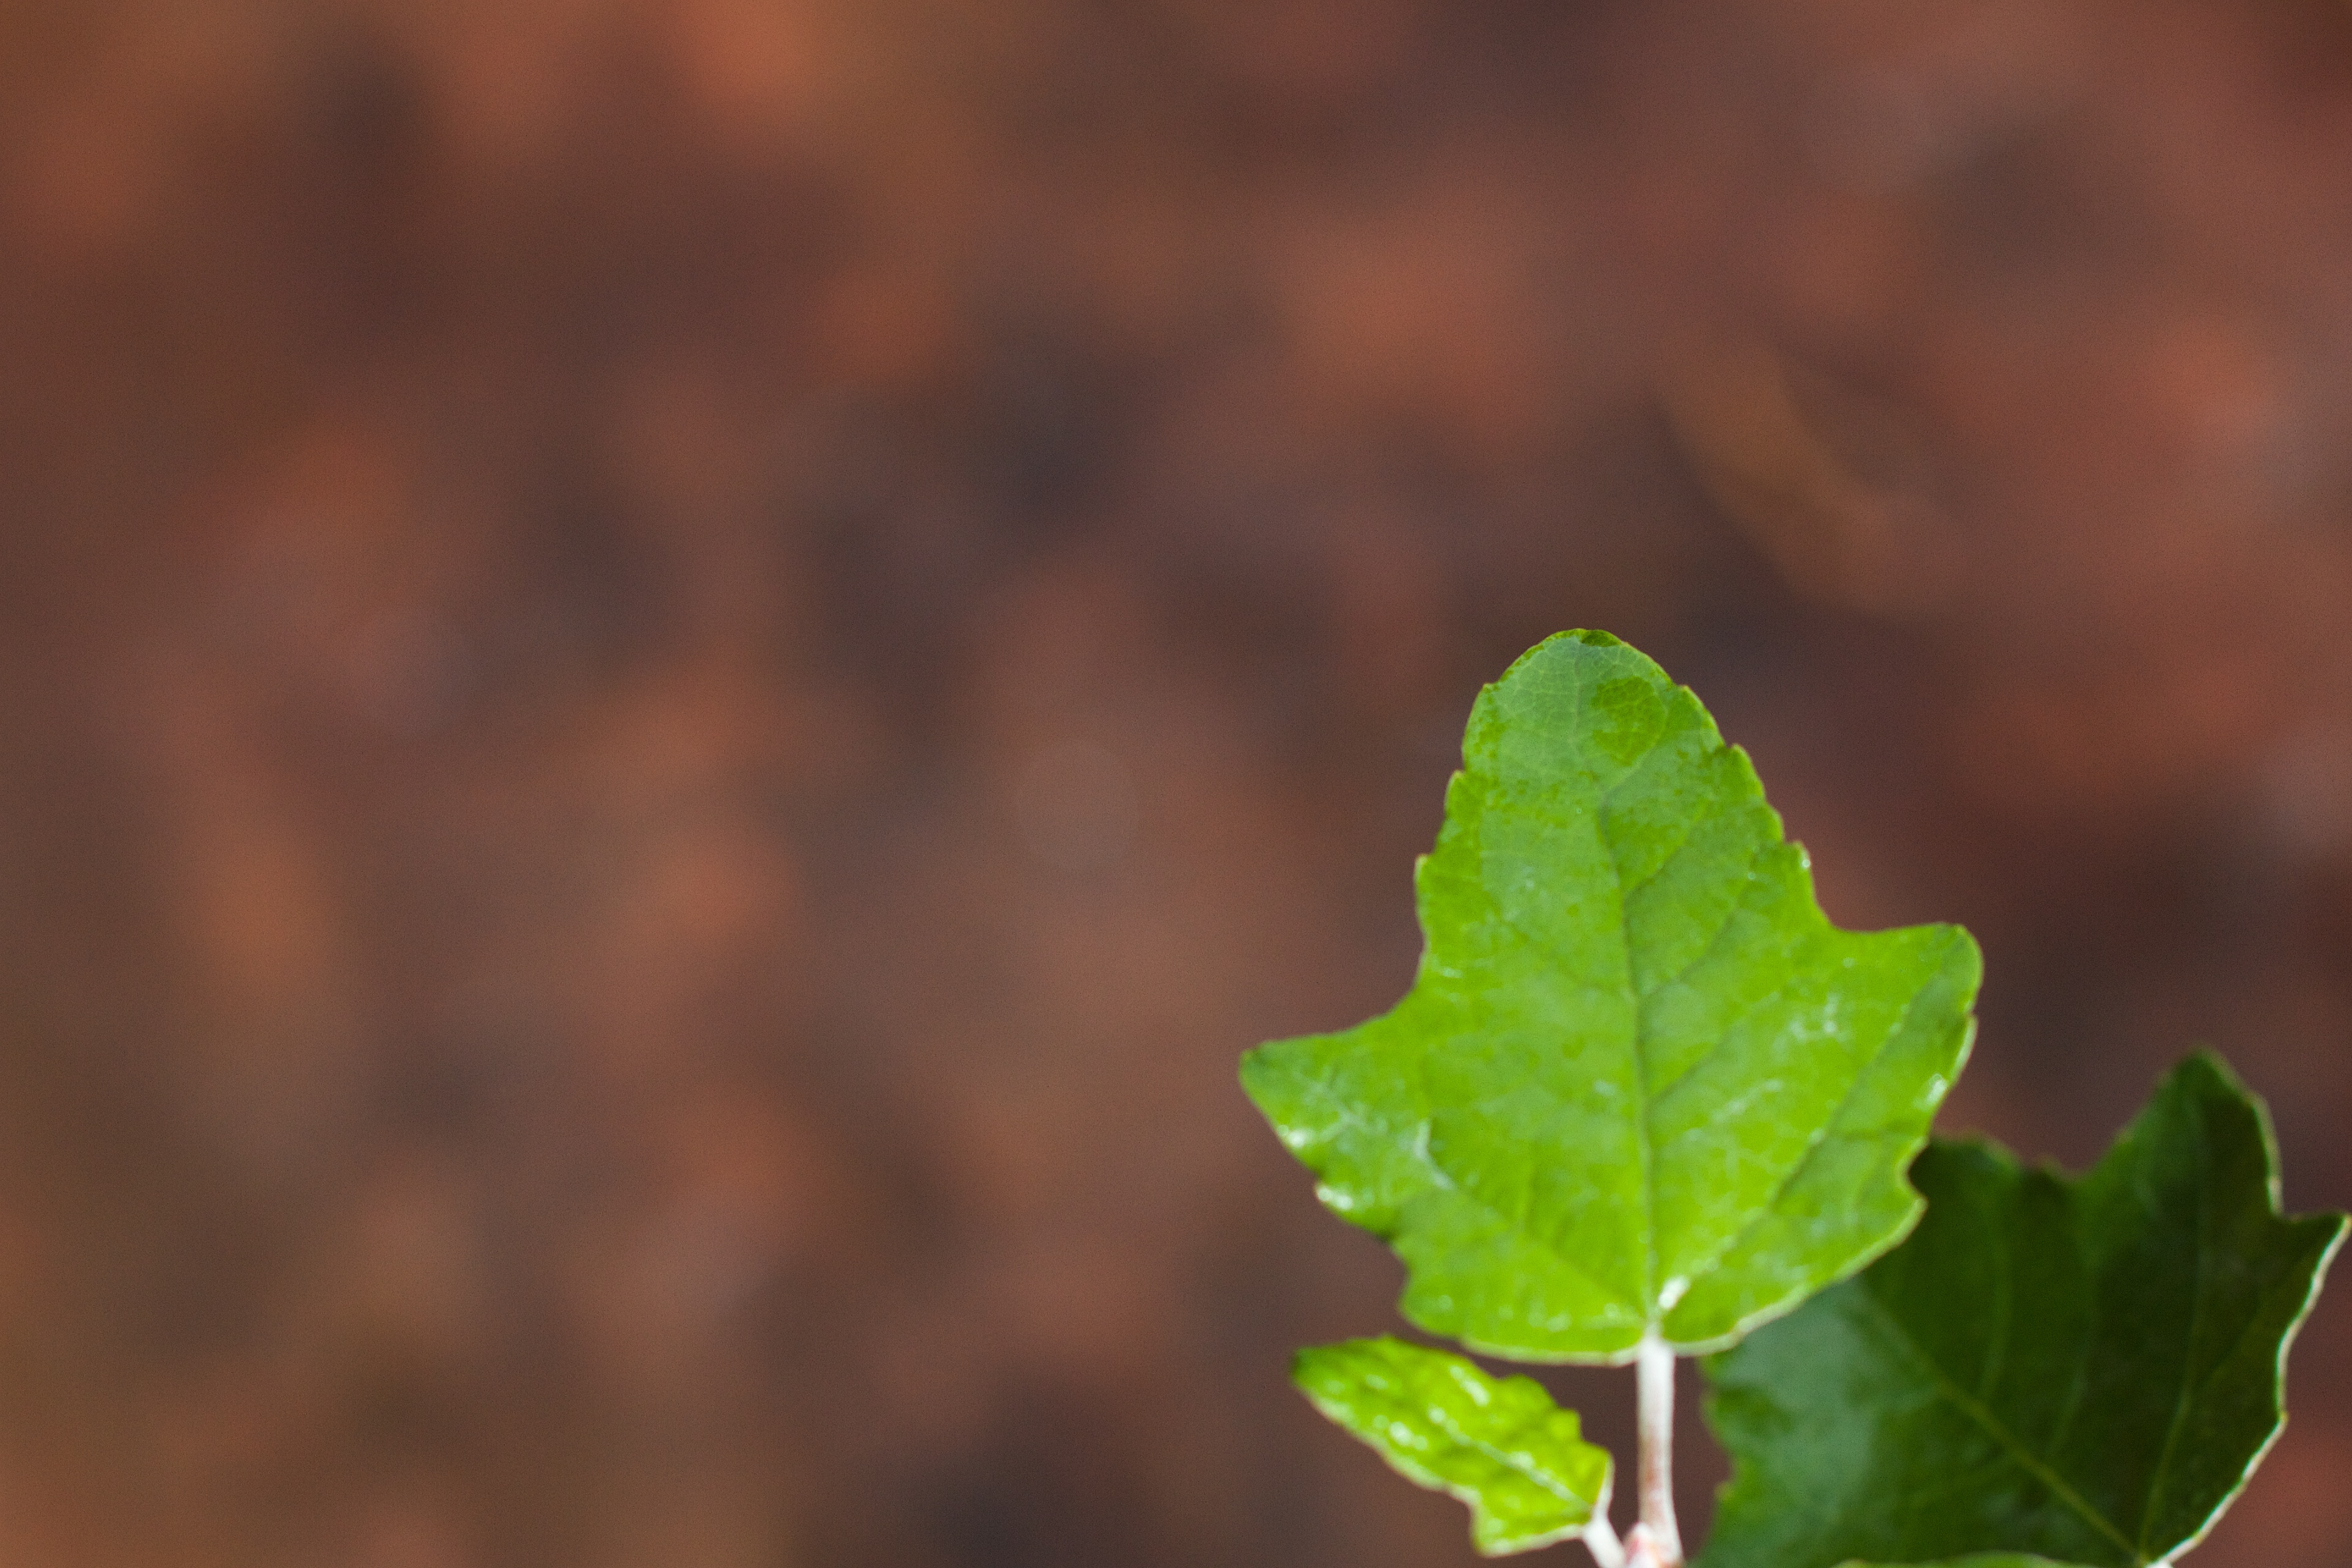
tree, nature, branch, plant, leaf, flower, green, produce, autumn, soil, flora, close up, macro photography, flowering plant, plant stem, woody plant, land plant